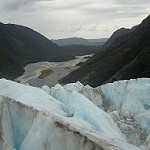
Label: glacier